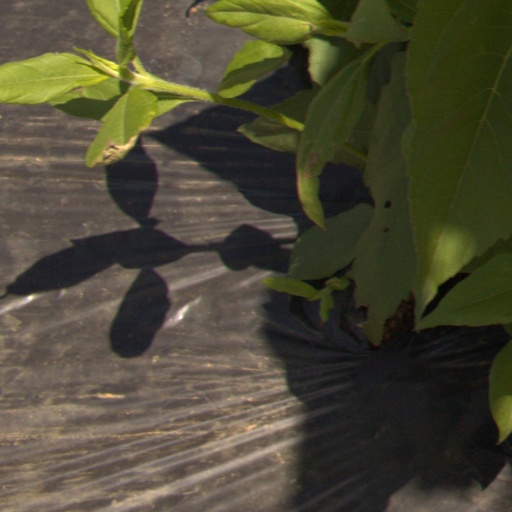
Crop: Jerusalem artichoke